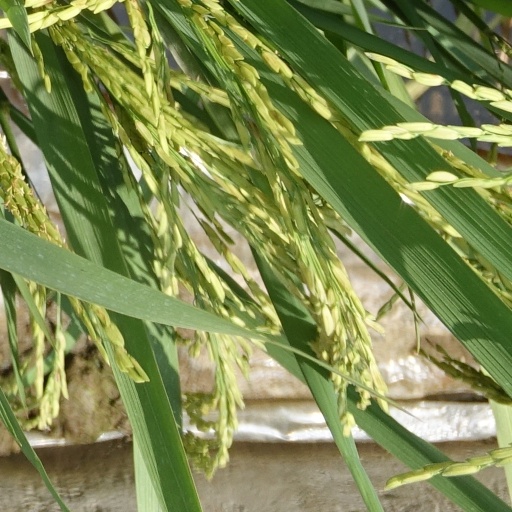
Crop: rice